Maica García Godoy

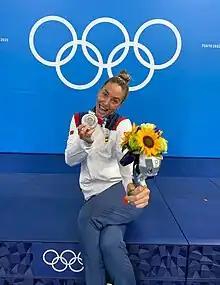
Godoy at the 2020 Summer Olympics

María del Carmen "Maica" García Godoy (born 17 October 1990) is a Spanish water polo player, playing at the centre forward position. She is tall and she plays for the Spanish club CN Sabadell. Maica is part of the Spain national team.